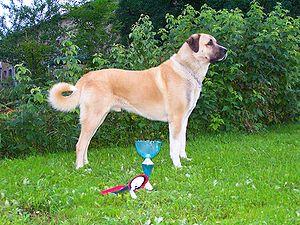
Varish(2CVX028) est Champion de France, Champion du Luxembourg, Champion d'Europe, Champion de Croatie, Champion de Belgique, Champion de Suisse, Champion de Hollande, Champion d'Allemagne. Mais également Varish est Champion du monde 2008 à Stockholm BOB et Best in show au WORLD WINNER CIRCUIT 2008 (SBHK)et multi vainqueur en Nationale d'élevage .Varish est un superbe Berger d'Anatolie né le 25/05/2004.Issue d'une lignée de champion(Ogan, Lipsos, Razi, Laika, Firat),son atavisme pour la protection est très profond ainsi qu'un énorme respect pour sa famille et pour les enfants.Ses mensurations sont de 80 cm au garrot et 64 kg.Vivant dehors, été comme hiver,il est très robuste et athlétique.
Le Kangal, aussi connu sous le nom de berger d’Anatolie, est une race de chien originaire de Turquie, de grande taille. Il s'agit d'un chien de berger utilisé pour la protection de troupeau et parfois la garde de propriété.